Matsuyama Castle (Iyo)

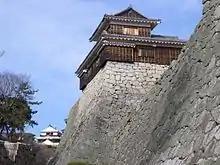
A Drum Tower

Matsuyama Castle consists of a Honmaru (main enclosure), a Ninomaru (secondary enclosure), and a Sannomaru (tertiary enclosure), spread over a flat hilltop area of about 400 meters long and 100 meters wide. This area has three "masugata"-style gates at south, northwest and northeast. The Honmaru is an inner square central area with three corner "yagura" connected by barrack gates surrounding the "tenshu". The south and west edge of central area is protected by curved stone walls built utilizing the cliff as part of its natural defenses. The Ninomaru contains the daimyō residence and garden, and has area of an about 200 square meters. Entry into this secondary area was protected by tall stone walls and water moats. The Sannomaru was 500 meters long square, with tall clay walls and a 50 meter wide water moat. It is now a large park.